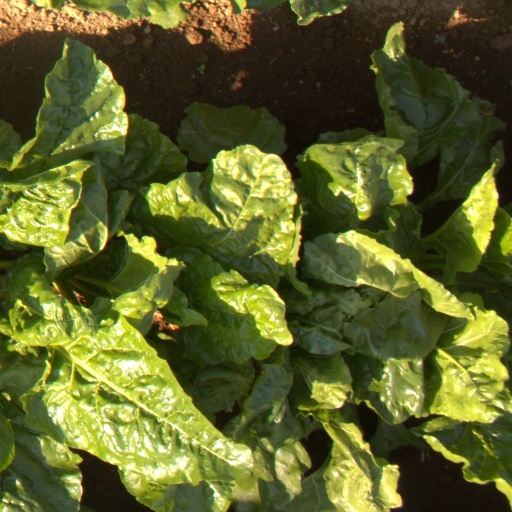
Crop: sugar beet